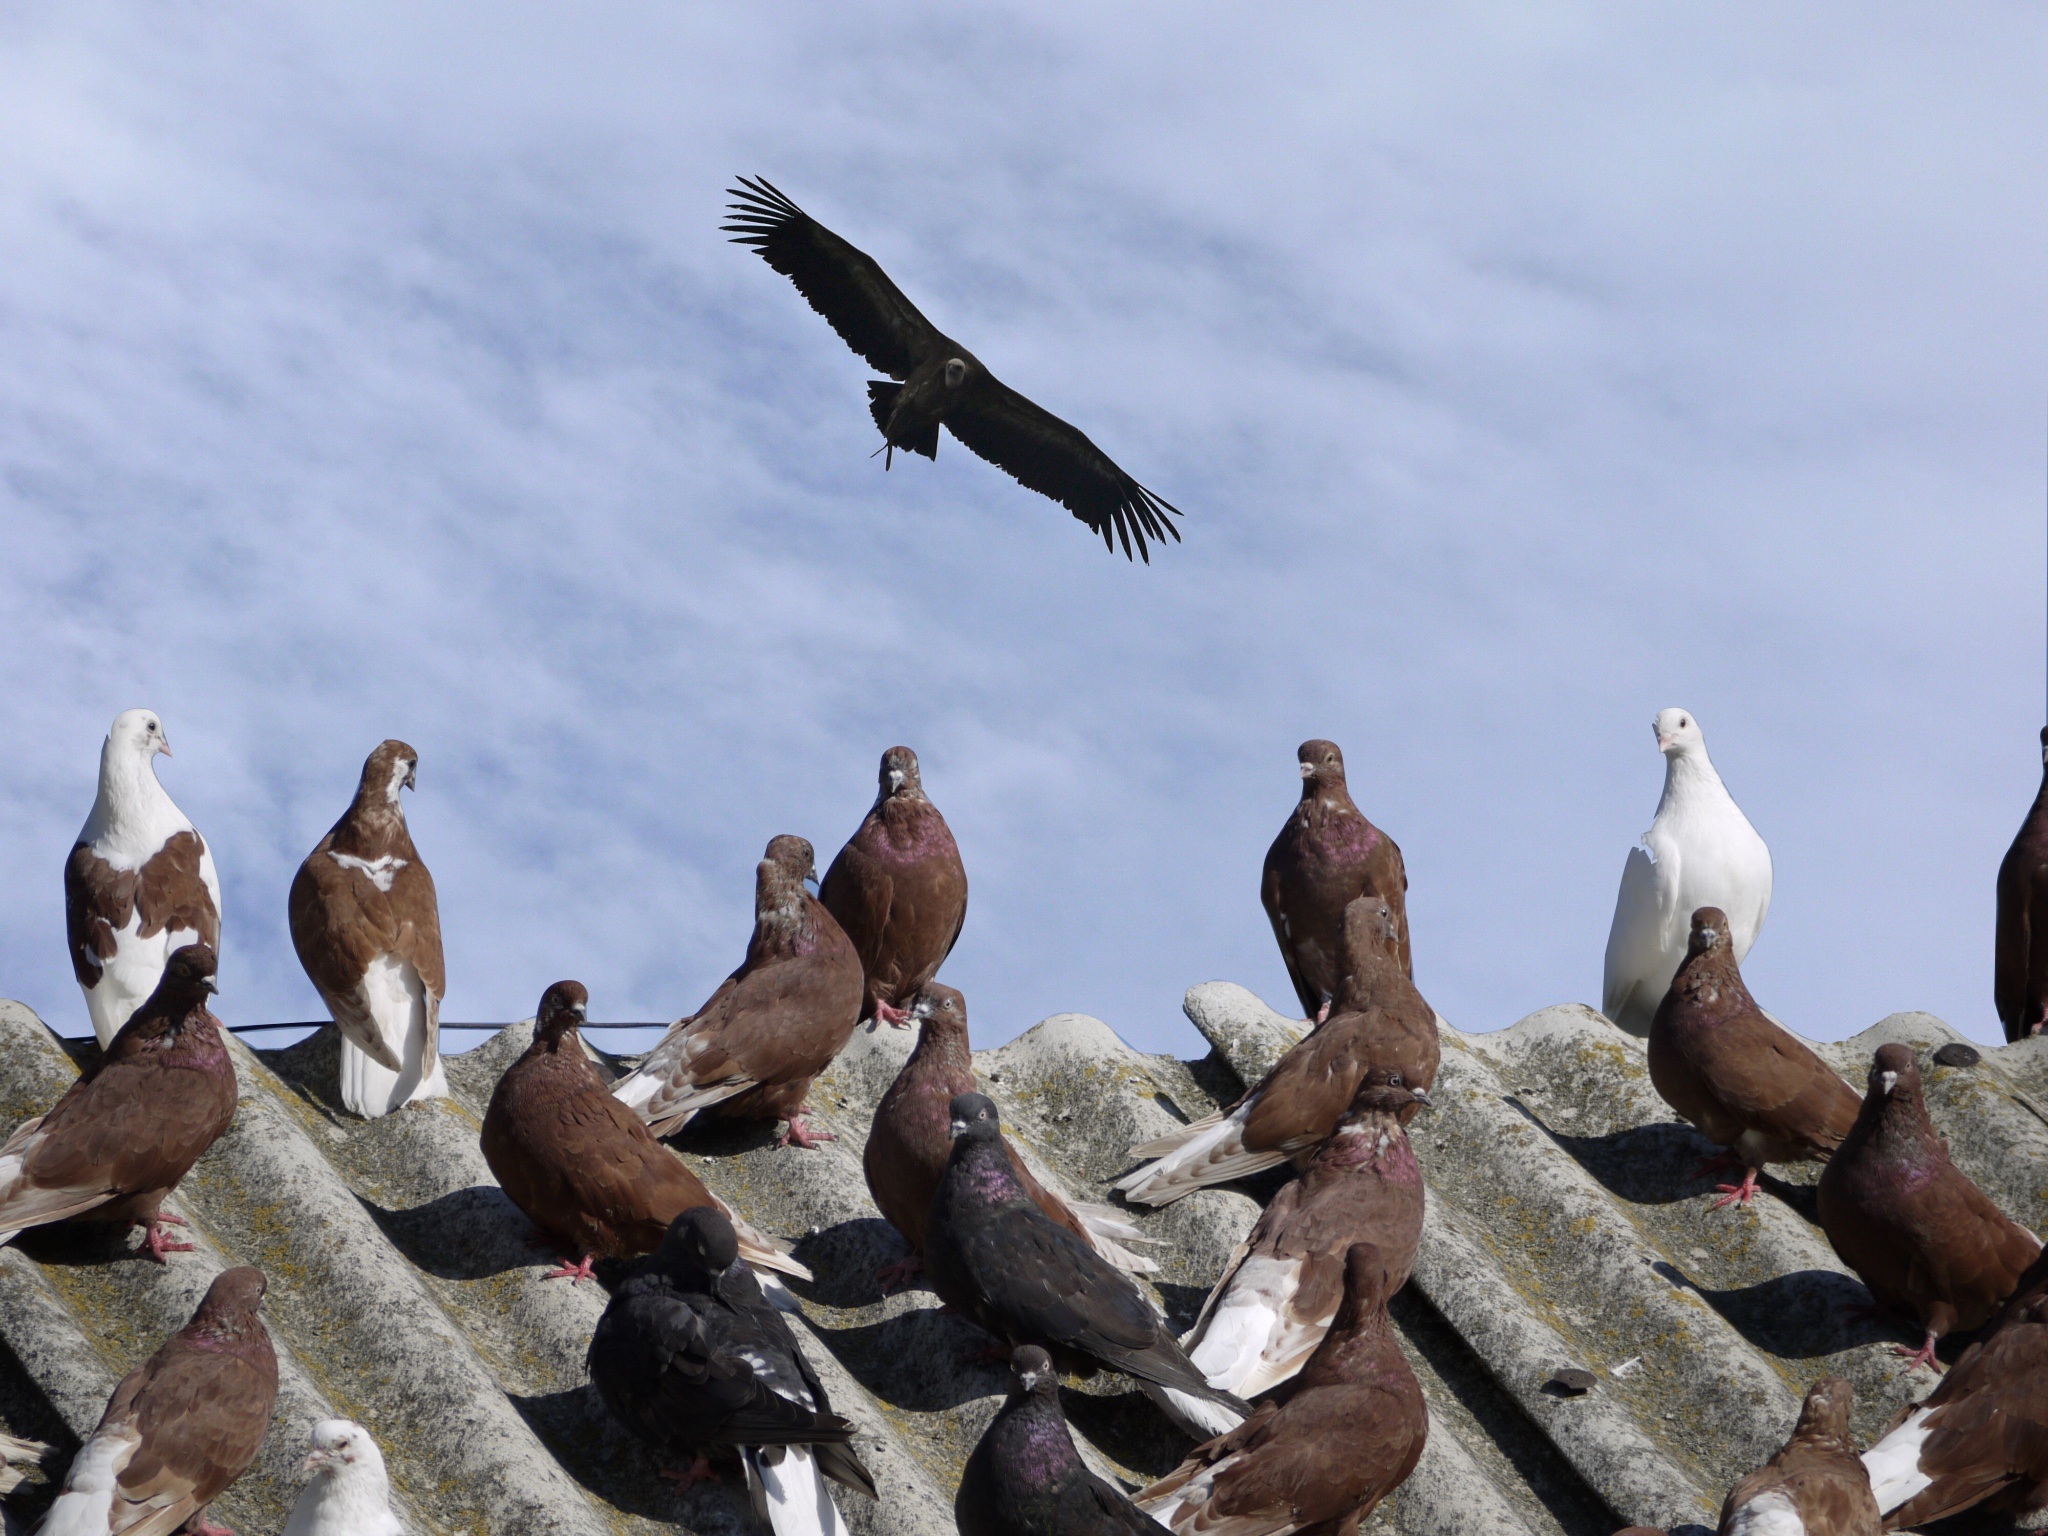
bird, pelican, seabird, flying, wildlife, fauna, birds, pigeon, dove, vertebrate, albatross, vulture, animal migration